Emausaurus

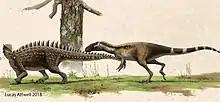
Restoration of "Emausaurus" being attacked by an unnamed theropod belonging to the Orionides

The type and only species, "E. ernsti", was named and described by Hartmut Haubold in 1990. The generic name is composed of an acronym of Ernst Moritz Arndt University of Greifswald and the Greek "/" (lizard). The specific name is derived from the name of geologist Werner Ernst, who acquired the holotype specimen, SGWG 85, in the summer of 1963 from foreman Werner Wollin at a loam pit near Grimmen, in strata dating from the Toarcian. It is known by the right side of the skull, the right lower jaw, caudal vertebrae, neural arches, a radius, a metatarsal, a claw, fragments of ribs, scutes, and plates, known as EMAU SGWG 85.